Brassica oleracea

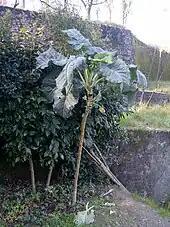
"Couve-galega" (ex. Brassica oleracea var. acephala DC.) for the Portuguese "caldo verde"

"B. oleracea" has become established as an important human food crop plant, used because of its large food reserves, which are stored over the winter in its leaves. It has been bred into a wide range of cultivars, including cabbage, broccoli, cauliflower, brussels sprouts, collards, and kale, some of which are hardly recognizable as being members of the same genus, let alone species. The historical genus of Crucifera, meaning "cross-bearing" in reference to the four-petaled flowers, may be the only unifying feature beyond taste.